Katsura Tarō

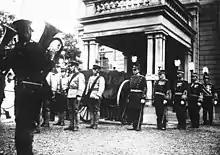
The funeral carriage leaving Katsura's residence en route to Zōjō-ji in October 1913

Katsura became prime minister for the first time on 2 June 1901, and he retained the office for four and a half years to 7 January 1906, which was then a record in Japan. Japan emerged as a major imperialist power in East Asia. In terms of foreign affairs, it was marked by the Anglo-Japanese Alliance of 1902 and victory over the Russian Empire in the Russo-Japanese War of 1904–1905. During his first premiership, the Taft–Katsura agreement, accepting Japanese hegemony over Korea, was reached with the United States. Katsura received the Grand Cross of the Order of St Michael and St George from King Edward VII of the United Kingdom and was elevated to the rank of marquess by Emperor Meiji.